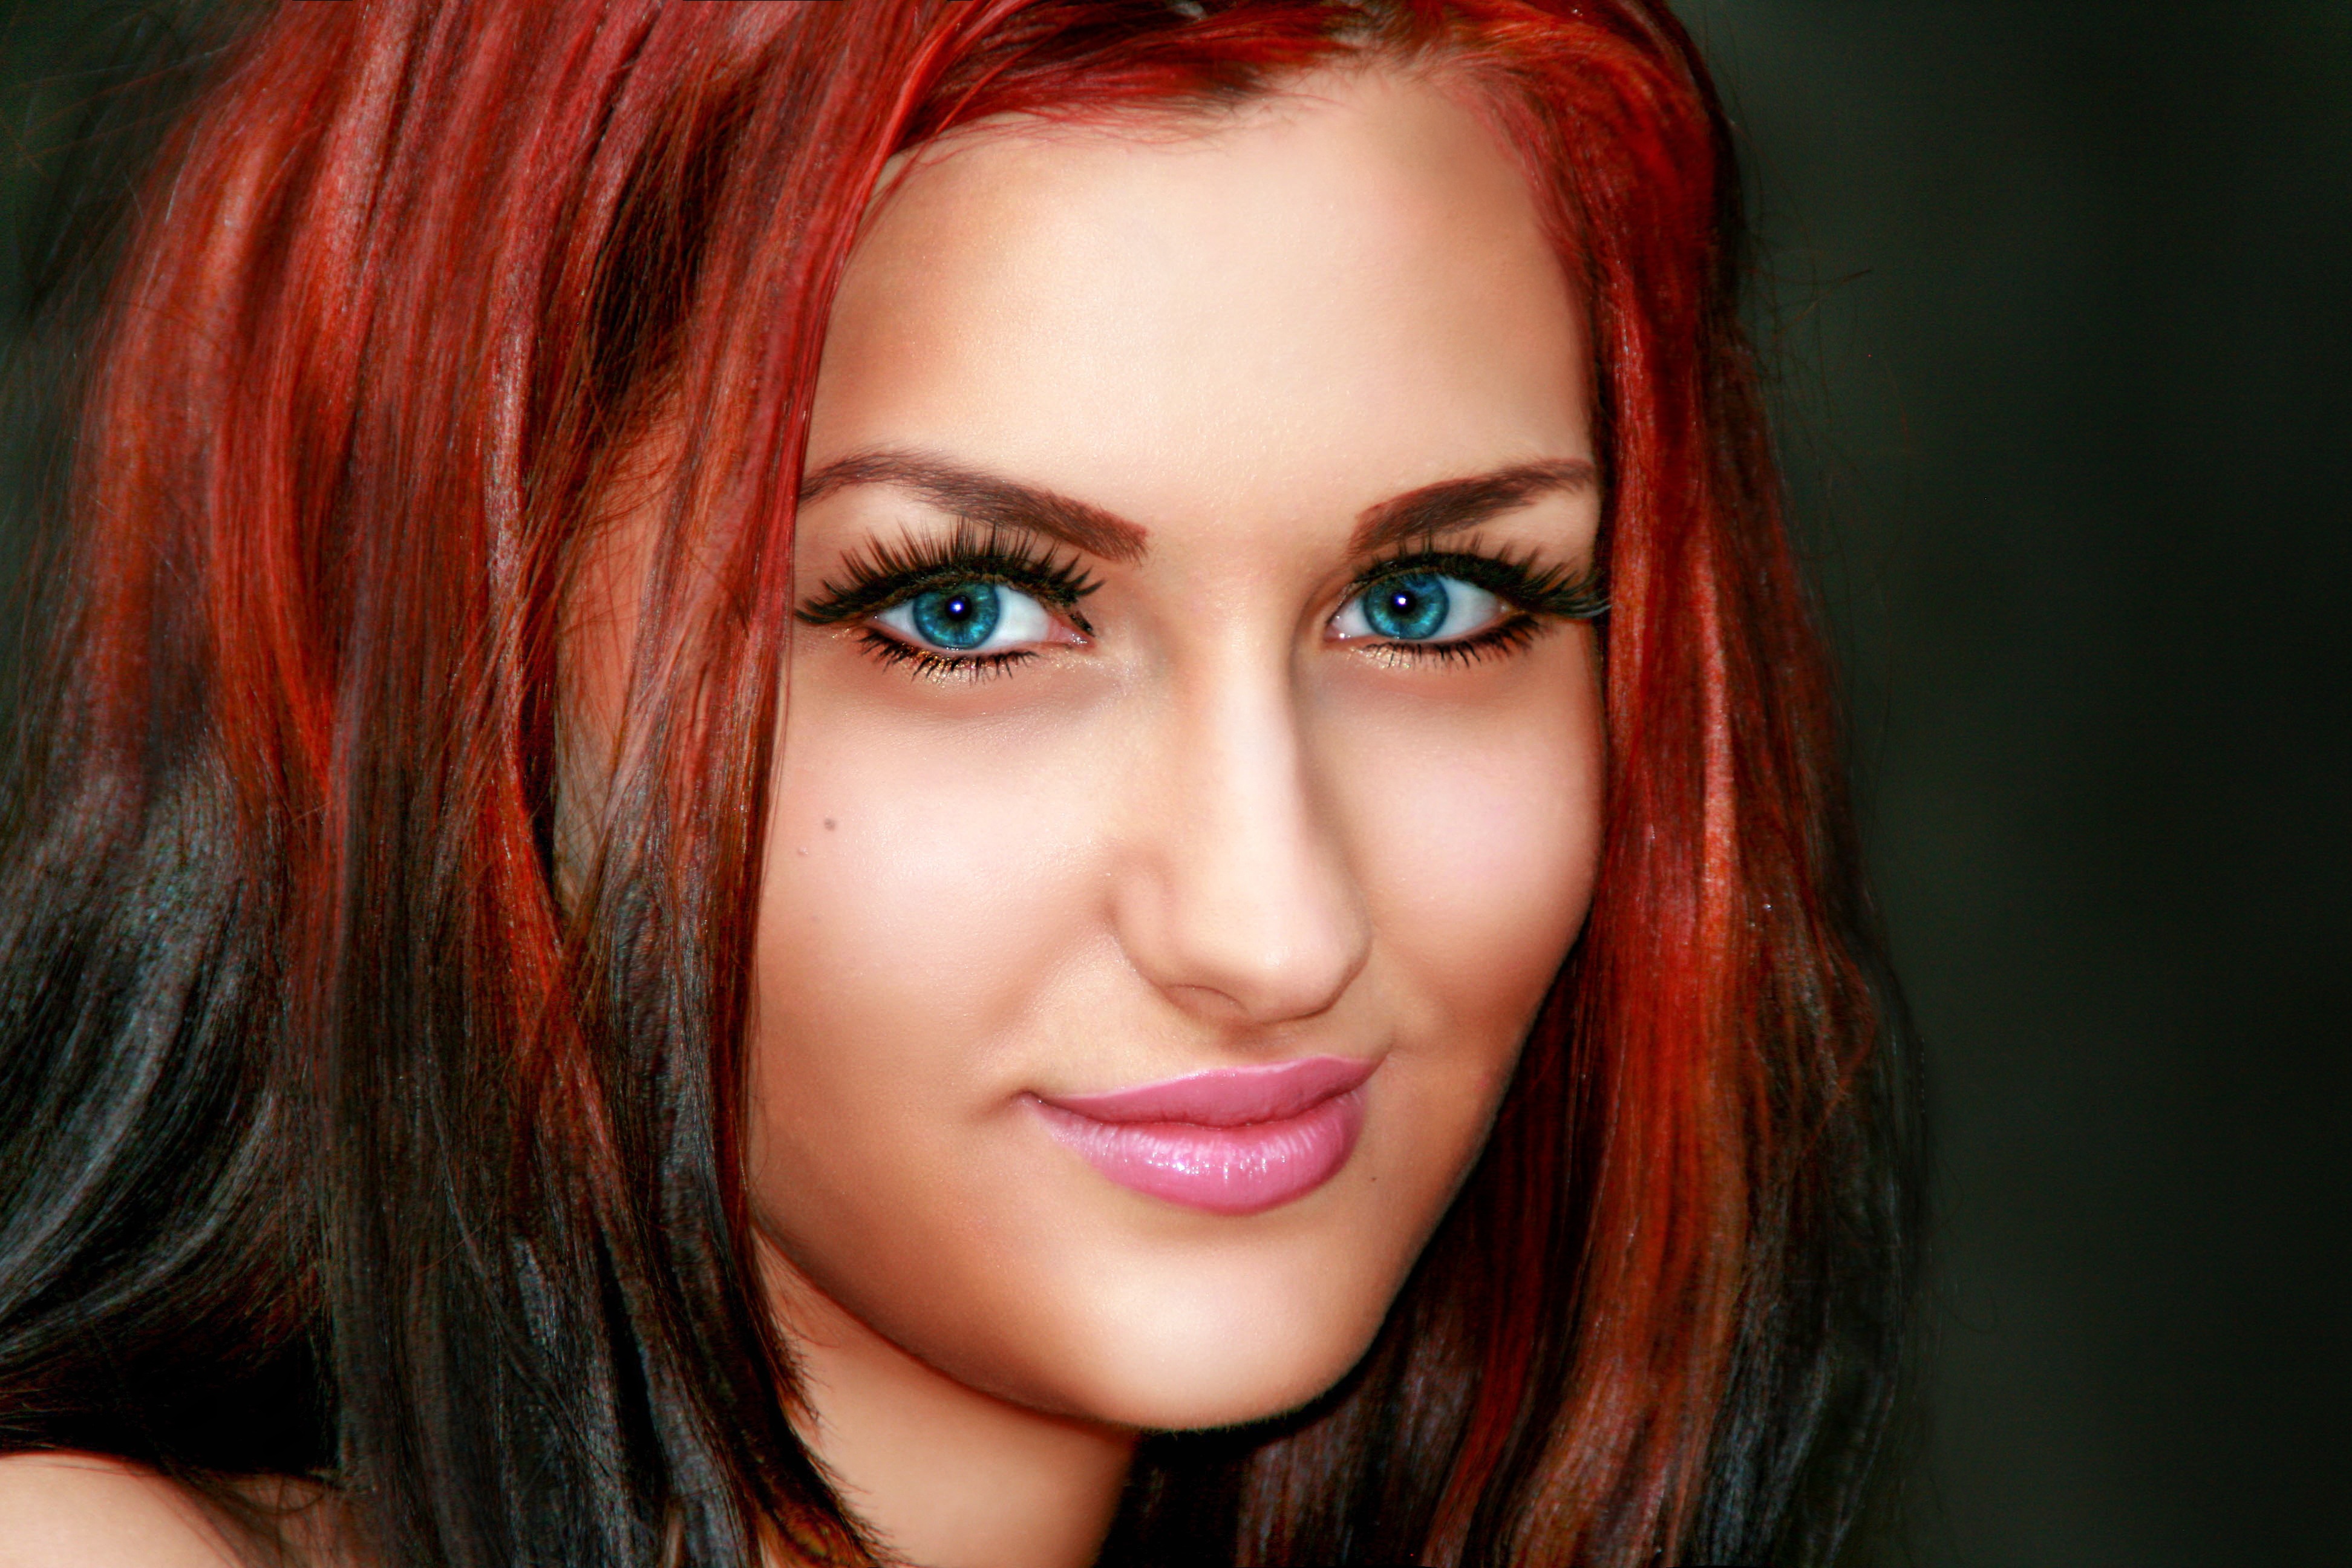
person, girl, hair, photography, singer, portrait, model, red, color, lady, lip, hairstyle, smile, mouth, long hair, red hair, close up, human body, black hair, face, nose, eye, head, skin, beauty, beautiful, blond, organ, photo shoot, brown hair, portrait photography, retouching, hair coloring, human hair color